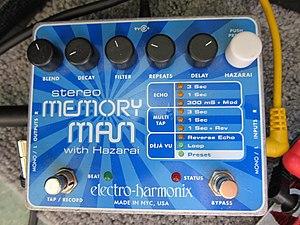
Une pédale d'effet est un petit appareil électronique contrôlable au pied servant à appliquer un effet au son émis par un instrument de musique amplifié. Ce format est apprécié sur scène pour sa petite taille, et pour la possibilité d'être contrôlé tout en jouant de son instrument. La première pédale d'effet est créée en 1962 et depuis de très nombreux effets audio ont été intégrés dans des pédales, tels que la distorsion, le chorus, le delay ou le trémolo. Les pédales sont aujourd'hui très populaires, certains auteurs évoquant même un « âge d'or » des pédales d'effet à partir des années 2000.